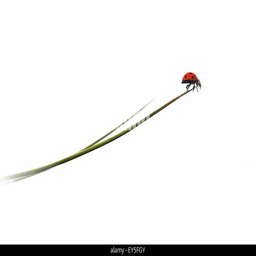
points ladybug on a rod on white background